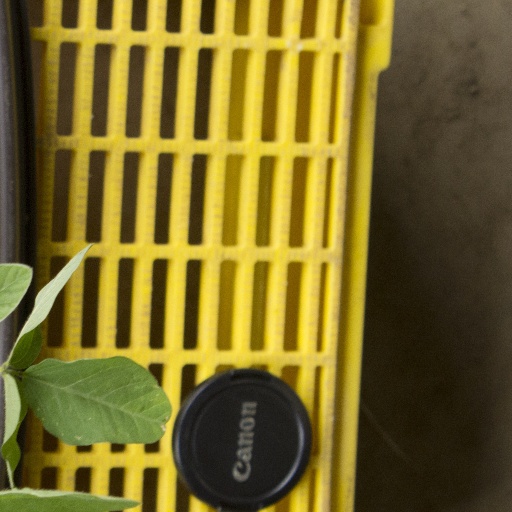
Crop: soybean